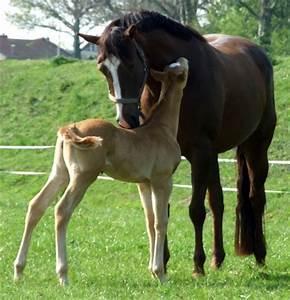
horse